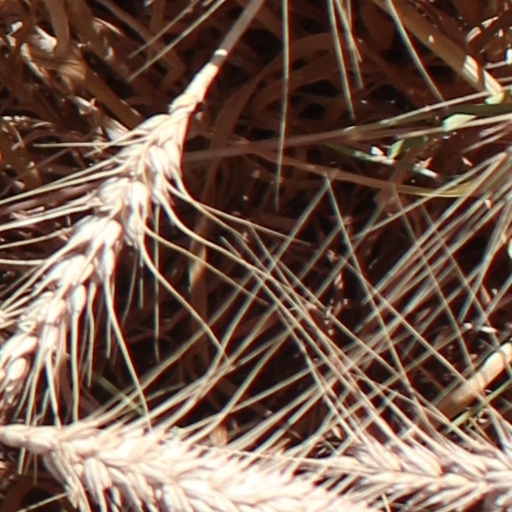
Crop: wheat